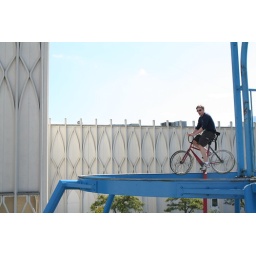
Riding the bike over the water pond.